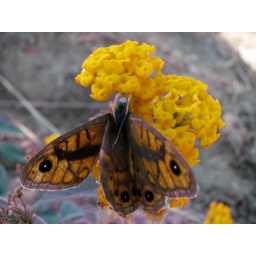
This is a butterfly grasped by a yellow insect. Notice the two jointed legs on top of butterfly's head.